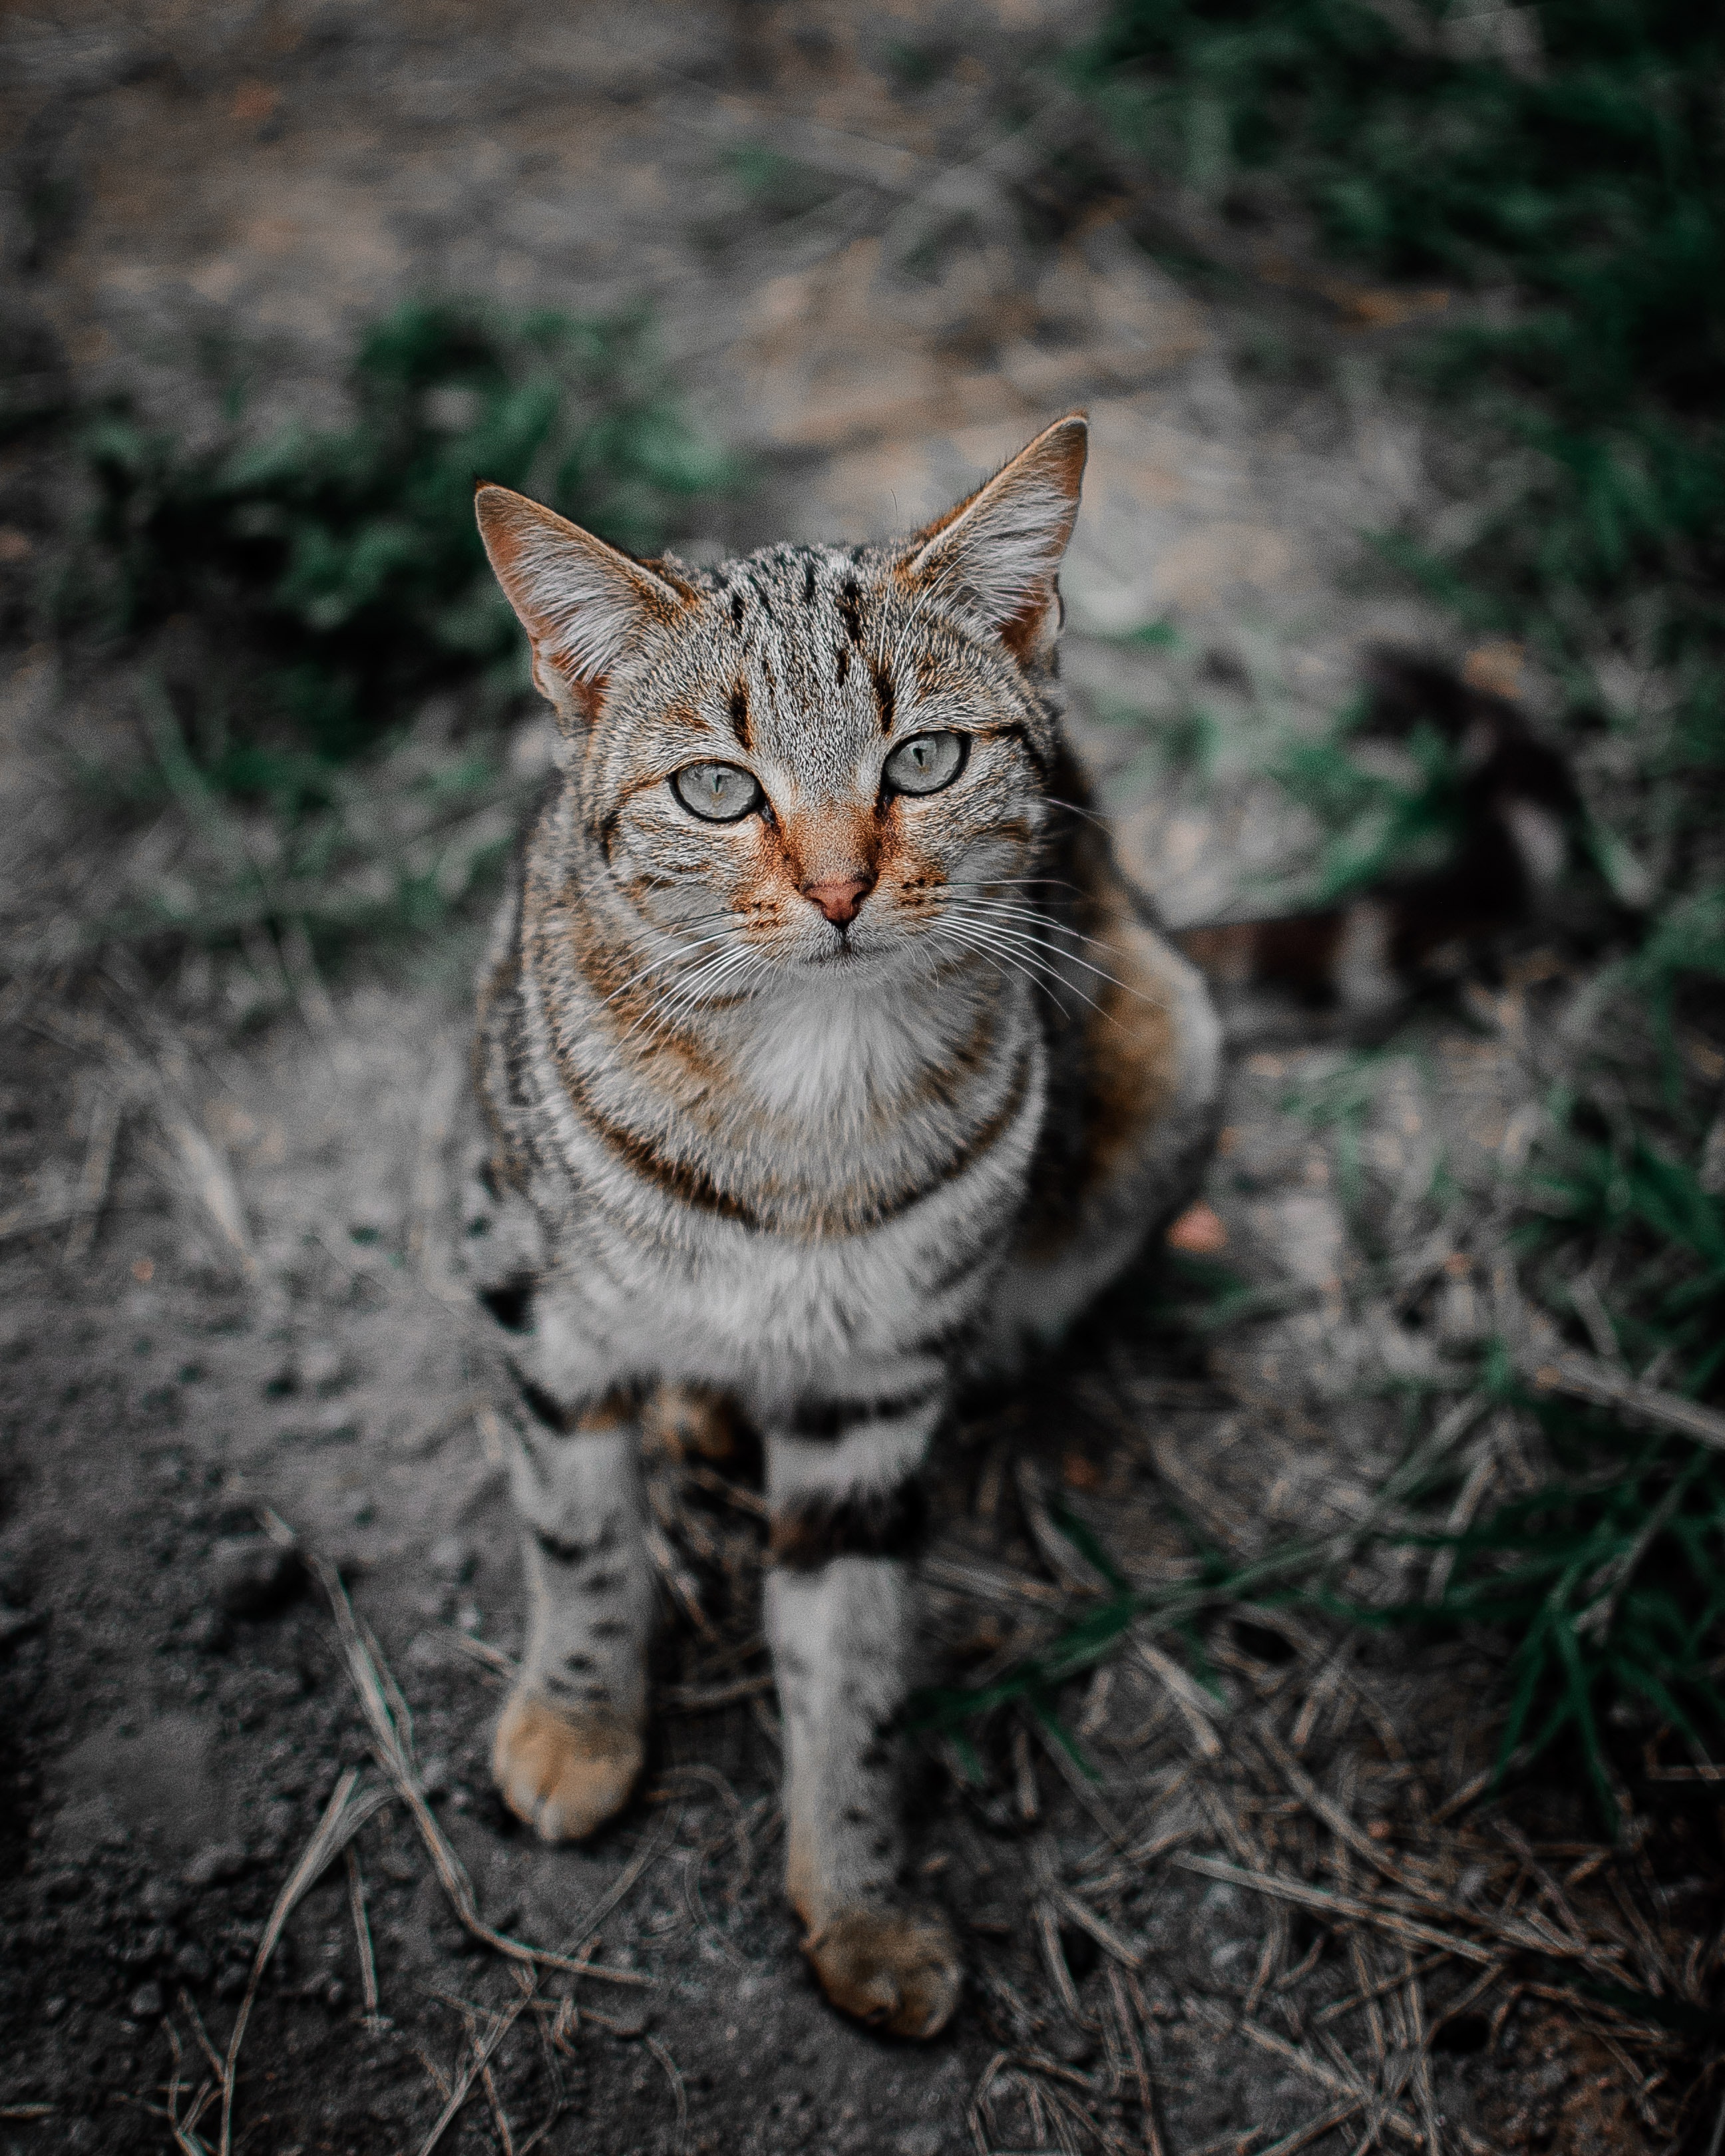
cat, vertebrate, mammal, whiskers, small to medium sized cats, felidae, wild cat, tabby cat, european shorthair, domestic short haired cat, carnivore, eye, wildlife, asian, pixie bob, grass, dragon li, terrestrial animal, snout, rusty spotted cat, organism, aegean cat, tree, ocicat, sokoke, plant, bobcat, lynx, fur, sitting, fawn, kitten, bengal